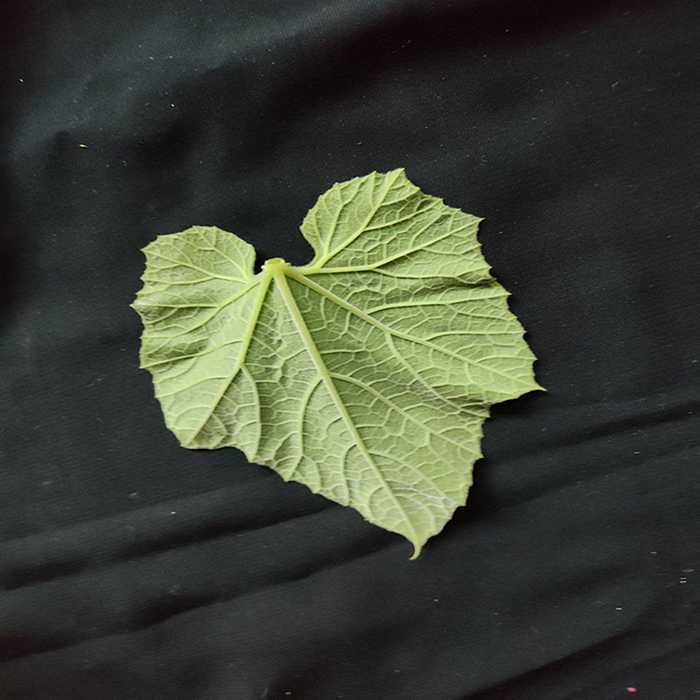
Plant: Bottle gourd
Label: Fresh leaf